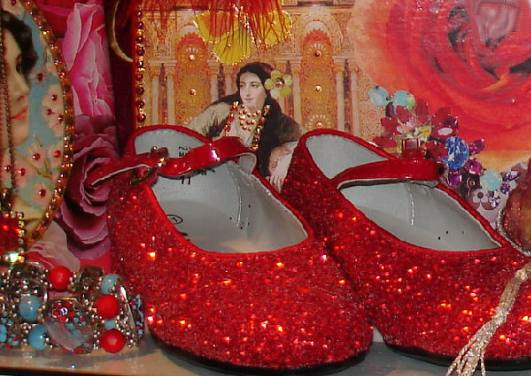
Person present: No